Peter Remondino

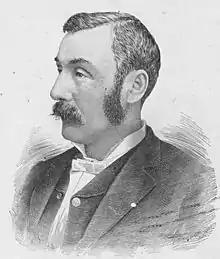

Peter Charles Remondino (February 10, 1846December 10, 1926) was an Italian-American physician, pro-circumcision advocate, first president of the San Diego Board of Health, and co-founder of San Diego’s first private hospital. In the course of a medical career spanning 55 years, he served with the Union forces during the American Civil War as surgeon. He also served as a surgeon during the Franco-Prussian War, for which he was awarded a medal by the French Government for his services.